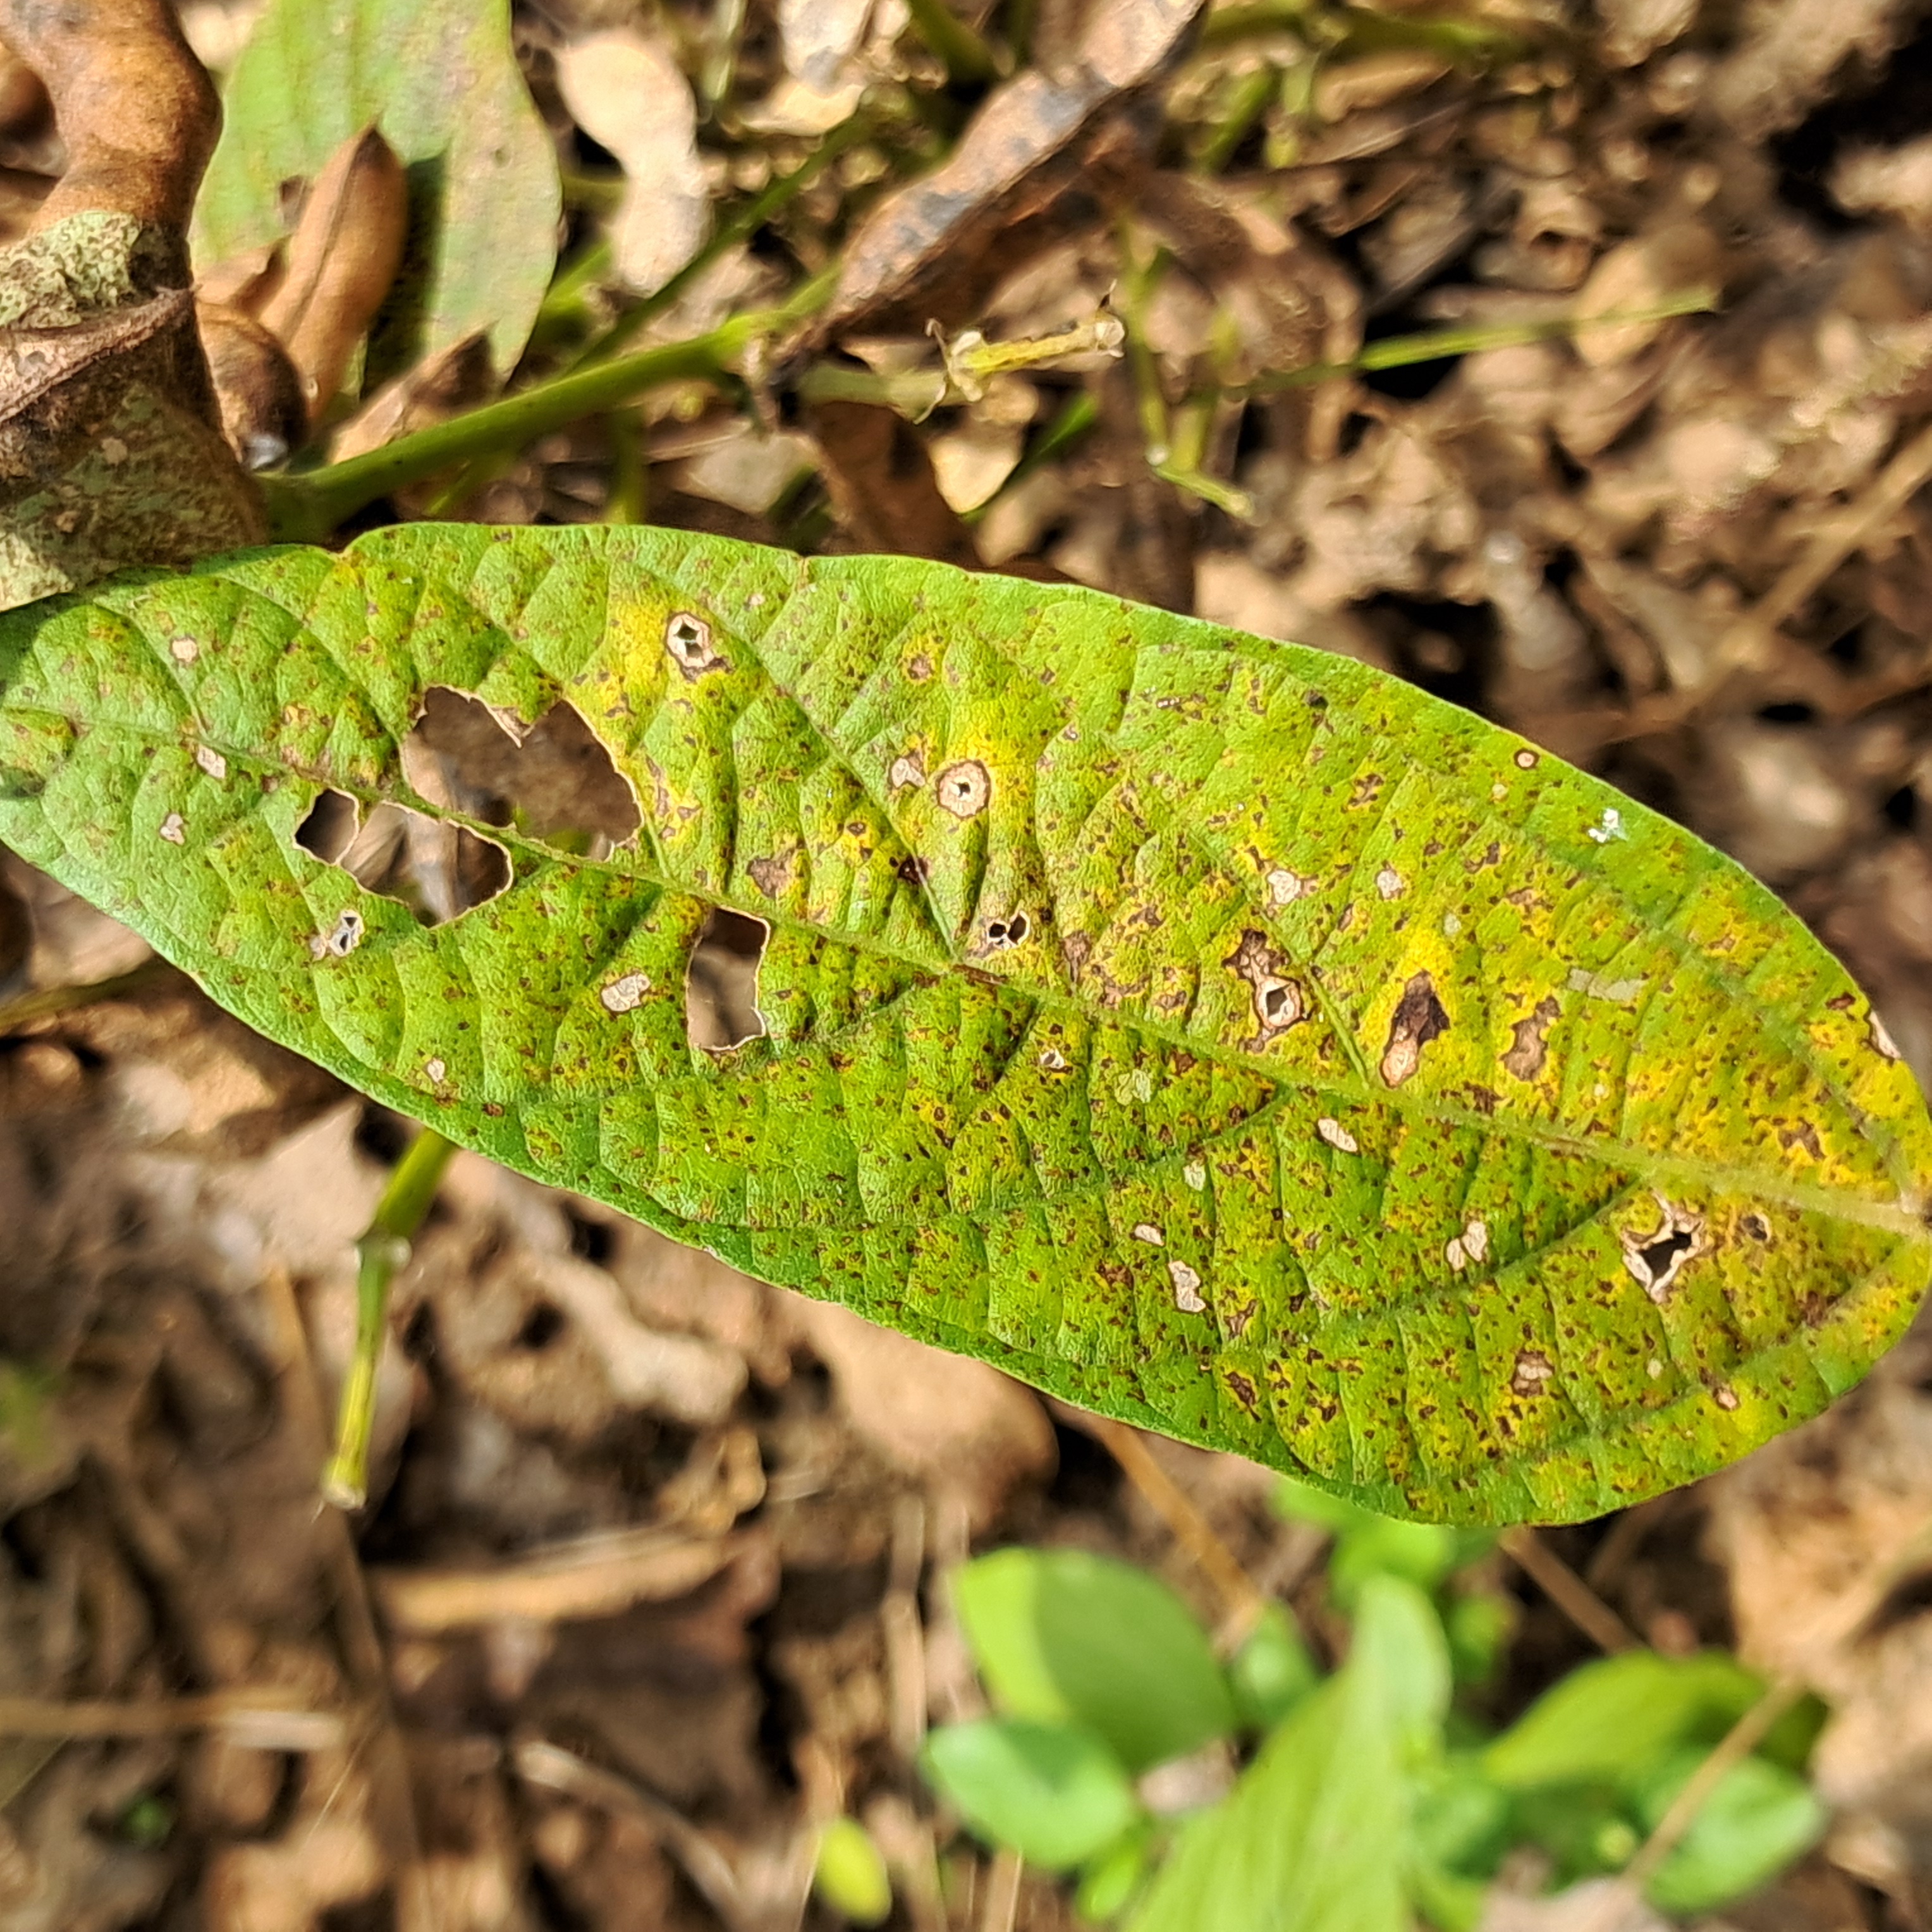
Label: Spectoria_Brown_Spot